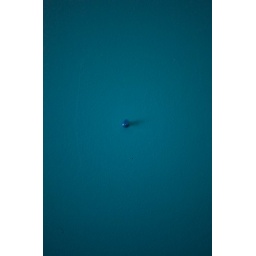
Blue tack on a blue wall seen in 2 ways